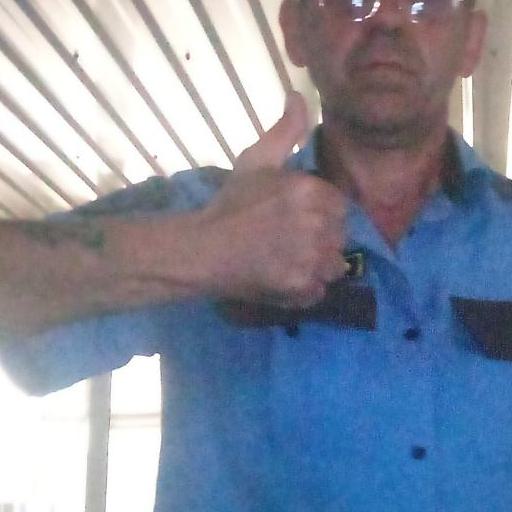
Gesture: like